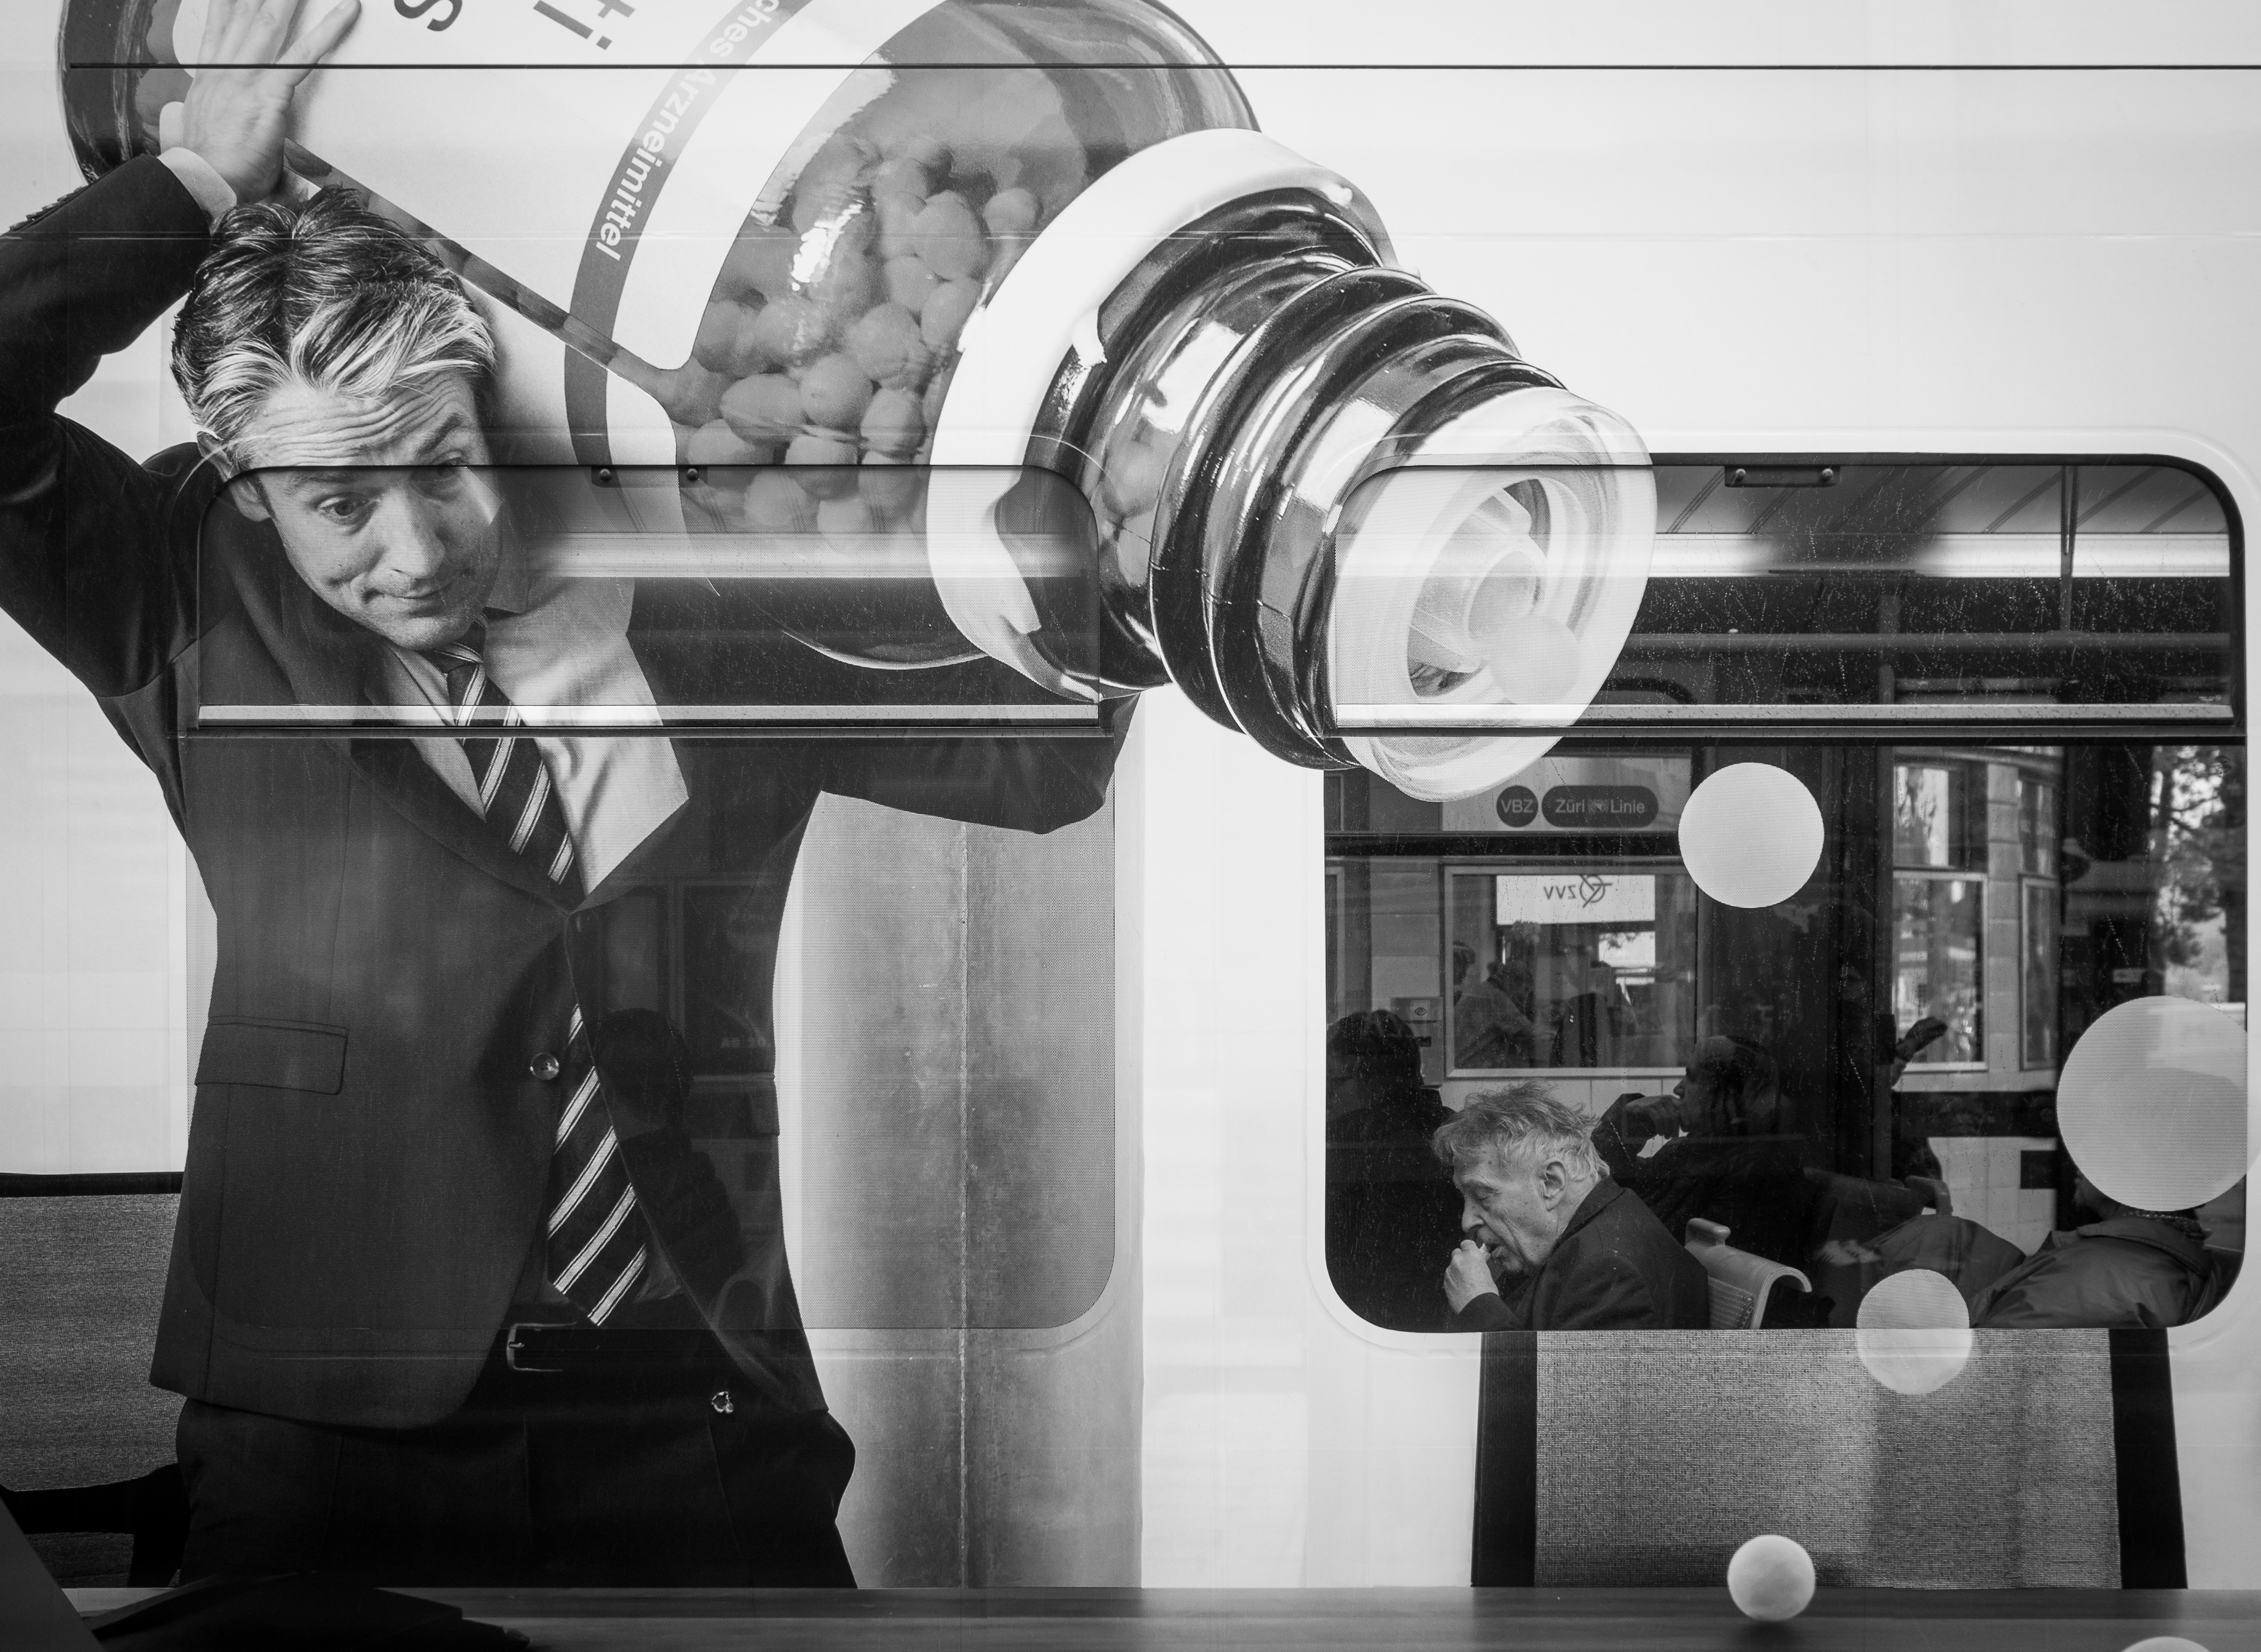
black and white, white, photography, black, monochrome, photograph, image, monochrome photography